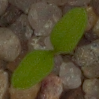
Label: common_chickweed